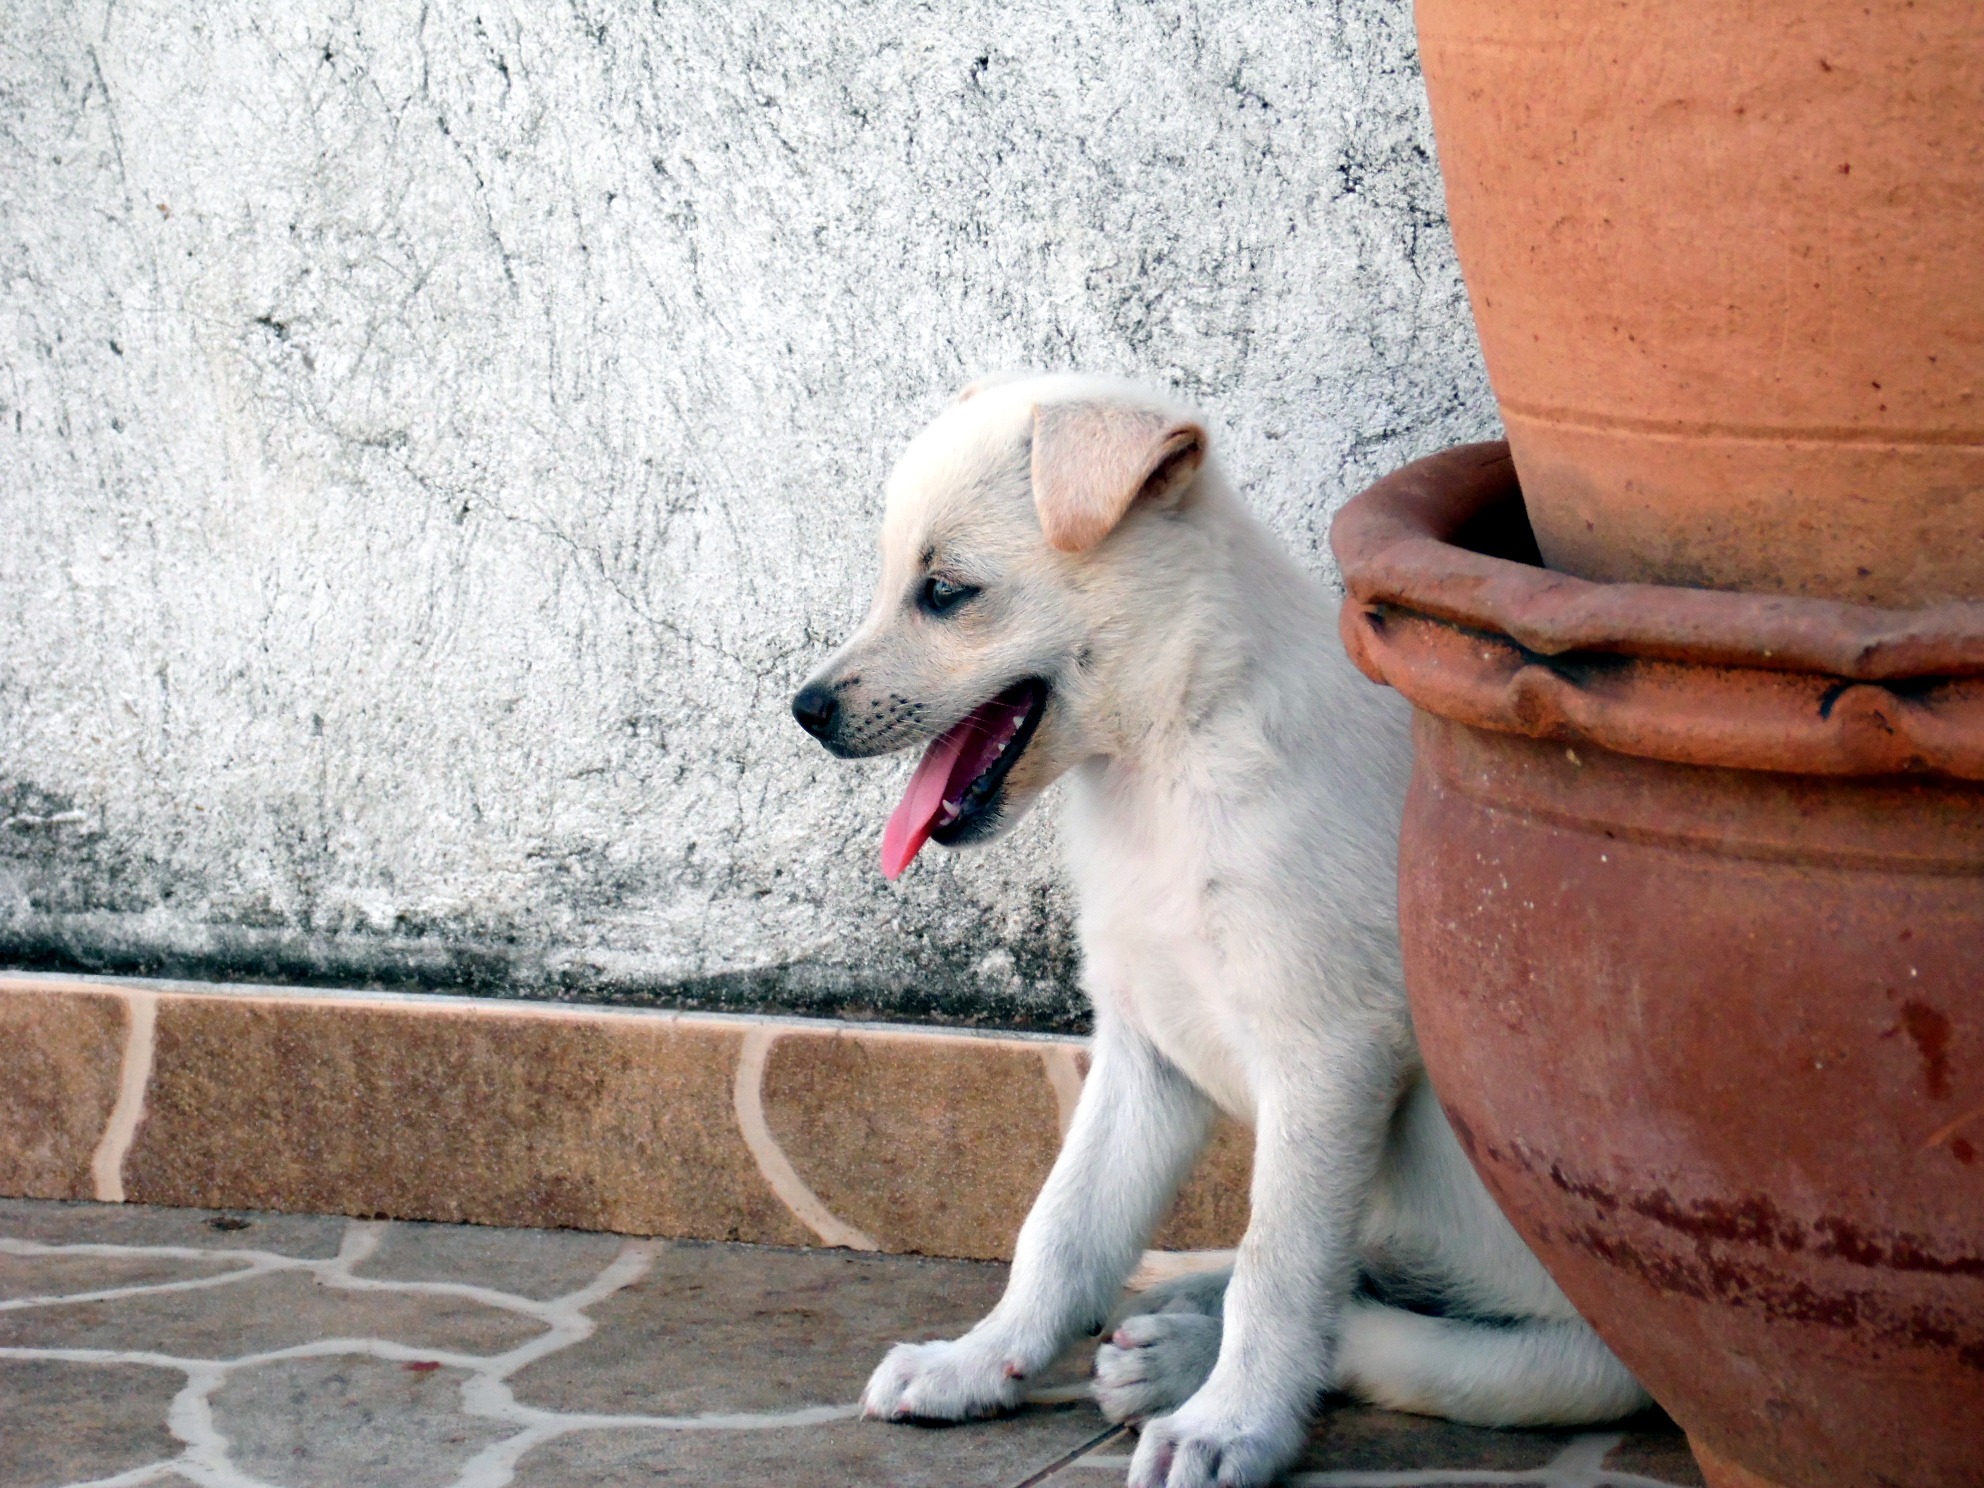
puppy, dog, animal, mammal, vertebrate, korean jindo dog, street dog, dog like mammal, dog breed group